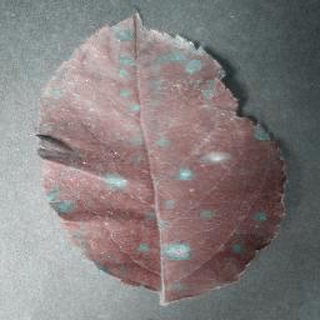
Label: apple_cedar_apple_rust